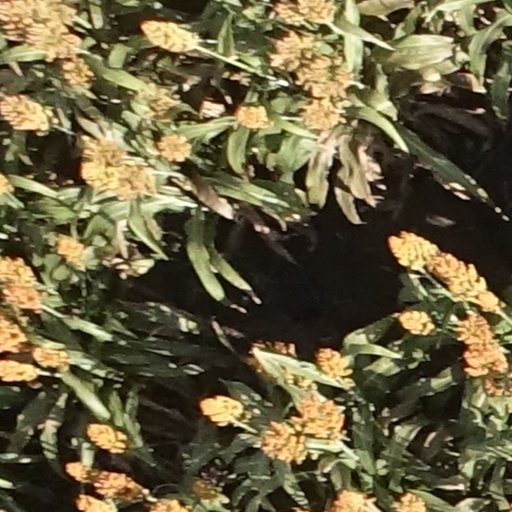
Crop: sorghum